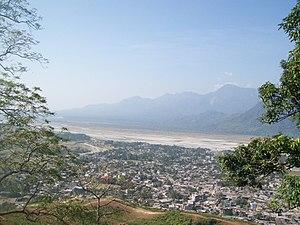
Phuntsholing, ཕུན་ཚོགས་གླིང་ en dzongkha est la seconde ville la plus peuplée du Bhoutan, elle comptait 20 537 habitants en 2005. Située le long de la frontière avec l'Inde elle est la principale porte d'entrée vers ce pays himalayen enclavé et est de ce fait l'un des grands centres commerciaux du Bhoutan.